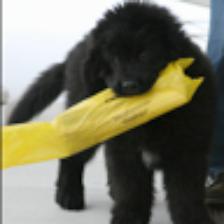
Label: NonHuman